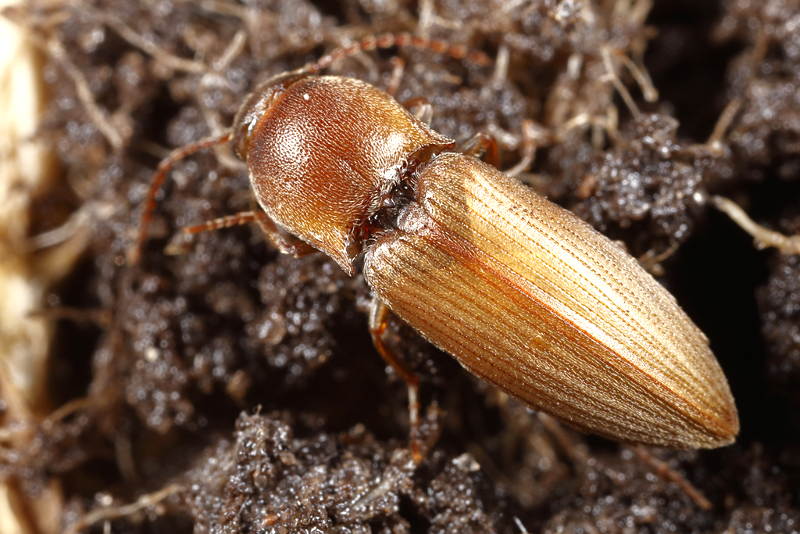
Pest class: clickbeetles_wireworms